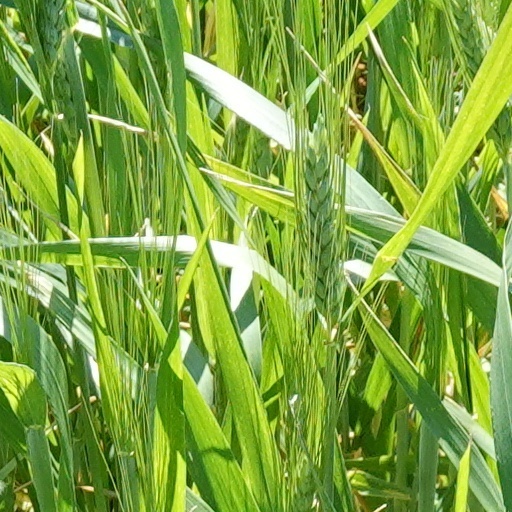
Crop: wheat